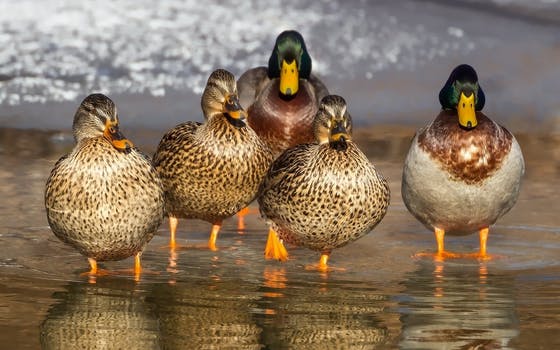
Label: No Watermark